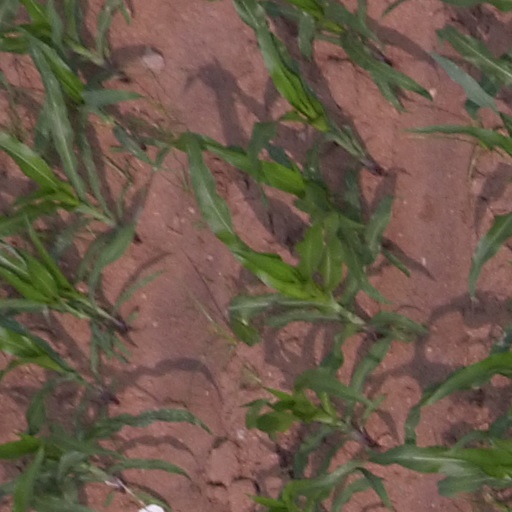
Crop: maize; corn